Complete denture occlusion

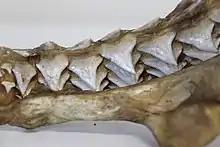
Gysi utilised a simulated shark's teeth model to illustrate bilateral occlusal schemes in both edentulous and dentate patients.

From the above observation, 33° 'cuspal formed' teeth were introduced such that the cuspal inclination would be parallel with the condylar angle in the sagittal/horizontal plane when set-up mid-way between the condyle and incisors. The aim of this scheme was to achieve cuspal contact in excursive movements such that this would improve the stability of the prostheses in lateral excursions and direct forces towards the alveolar ridges.